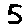
Label: 5